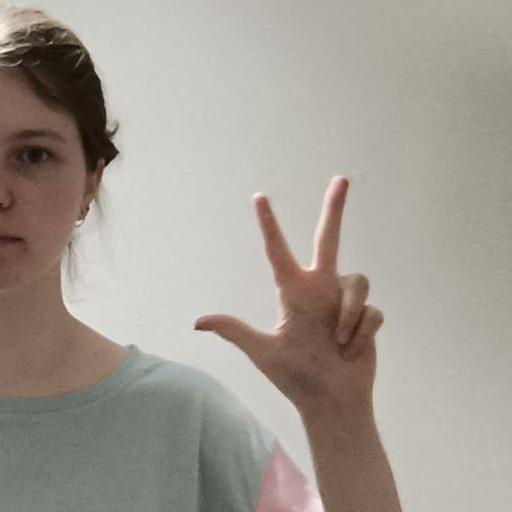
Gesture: three2